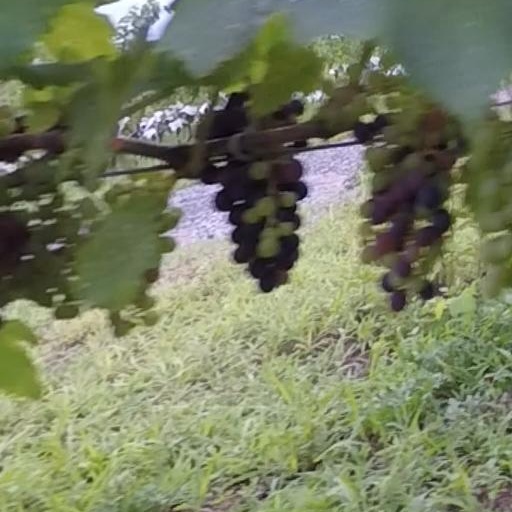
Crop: grape